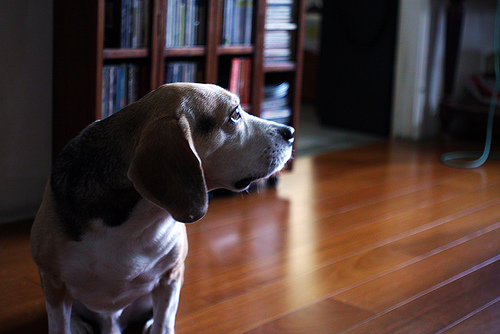
Breed: beagle